Sky position (RA, Dec in degrees): 217.446, -1.576
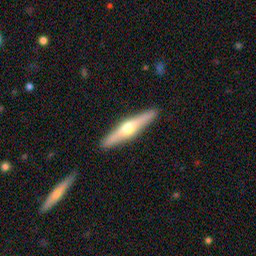
Galaxy morphology: Edge-on Galaxies with Bulge